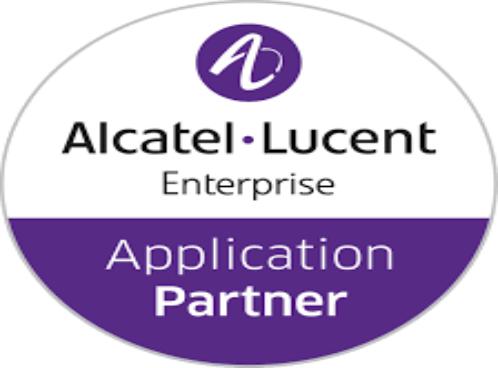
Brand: Alcatel-1
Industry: Electronic